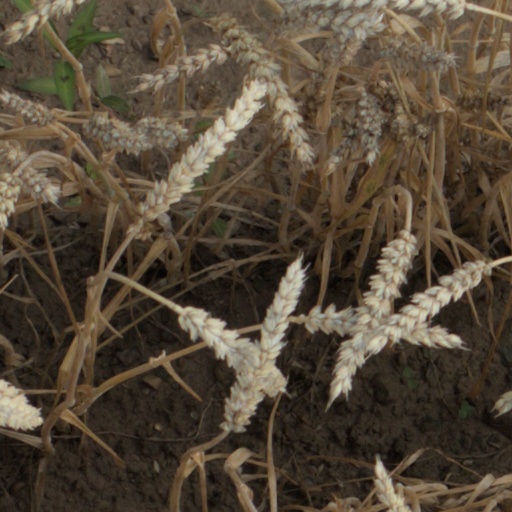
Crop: wheat